Muhammad Jewan Shah Naqvi

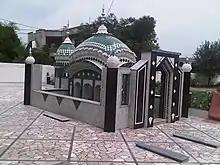
Tomb of Muhammad Jewan Shah Naqvi

Muhammad Jewan Shah Naqvi was an Islamic saint of Allo Mahar, a village and union council of Daska Tehsil, Sialkot District in Punjab, Pakistan.